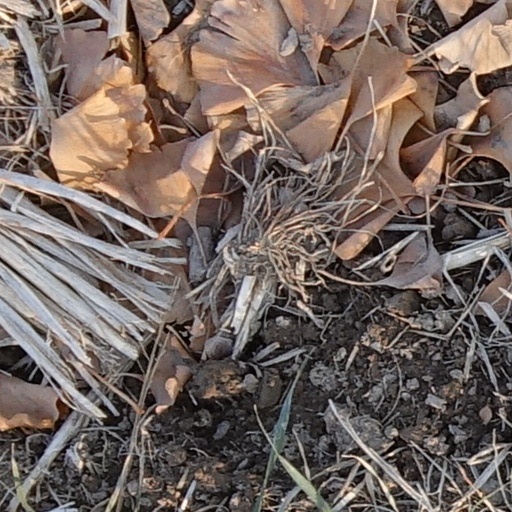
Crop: wheat